HScott Motorsports

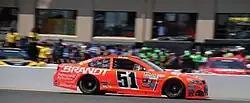
Justin Allgaier at Sonoma in 2015.

The team announced following the season that Allgaier would drive the No. 51 and compete for Rookie of the Year honors in 2014 with crew chief Steve Addington. Allgaier finished third in the ROTY standings behind Kyle Larson and Austin Dillon and 29th in the standings. His best finish was 15th at Charlotte and Homestead. The team failed to qualify for a single race, the GEICO 500 at Talladega in the fall, due to an unusual qualifying session that also saw another full-time driver also miss the race. The team had Brandt as the primary sponsor for 22 races with Scott's Accu-Doc Solutions being the sponsor for 5 races. The team had sponsors Auto-Owners Insurance, Sherwin-Williams, SEM Products, HendrickCars.com, Carcoon Airflow, Collision Cure Body Werks and Visitdallas.com filling in the rest of the schedule.